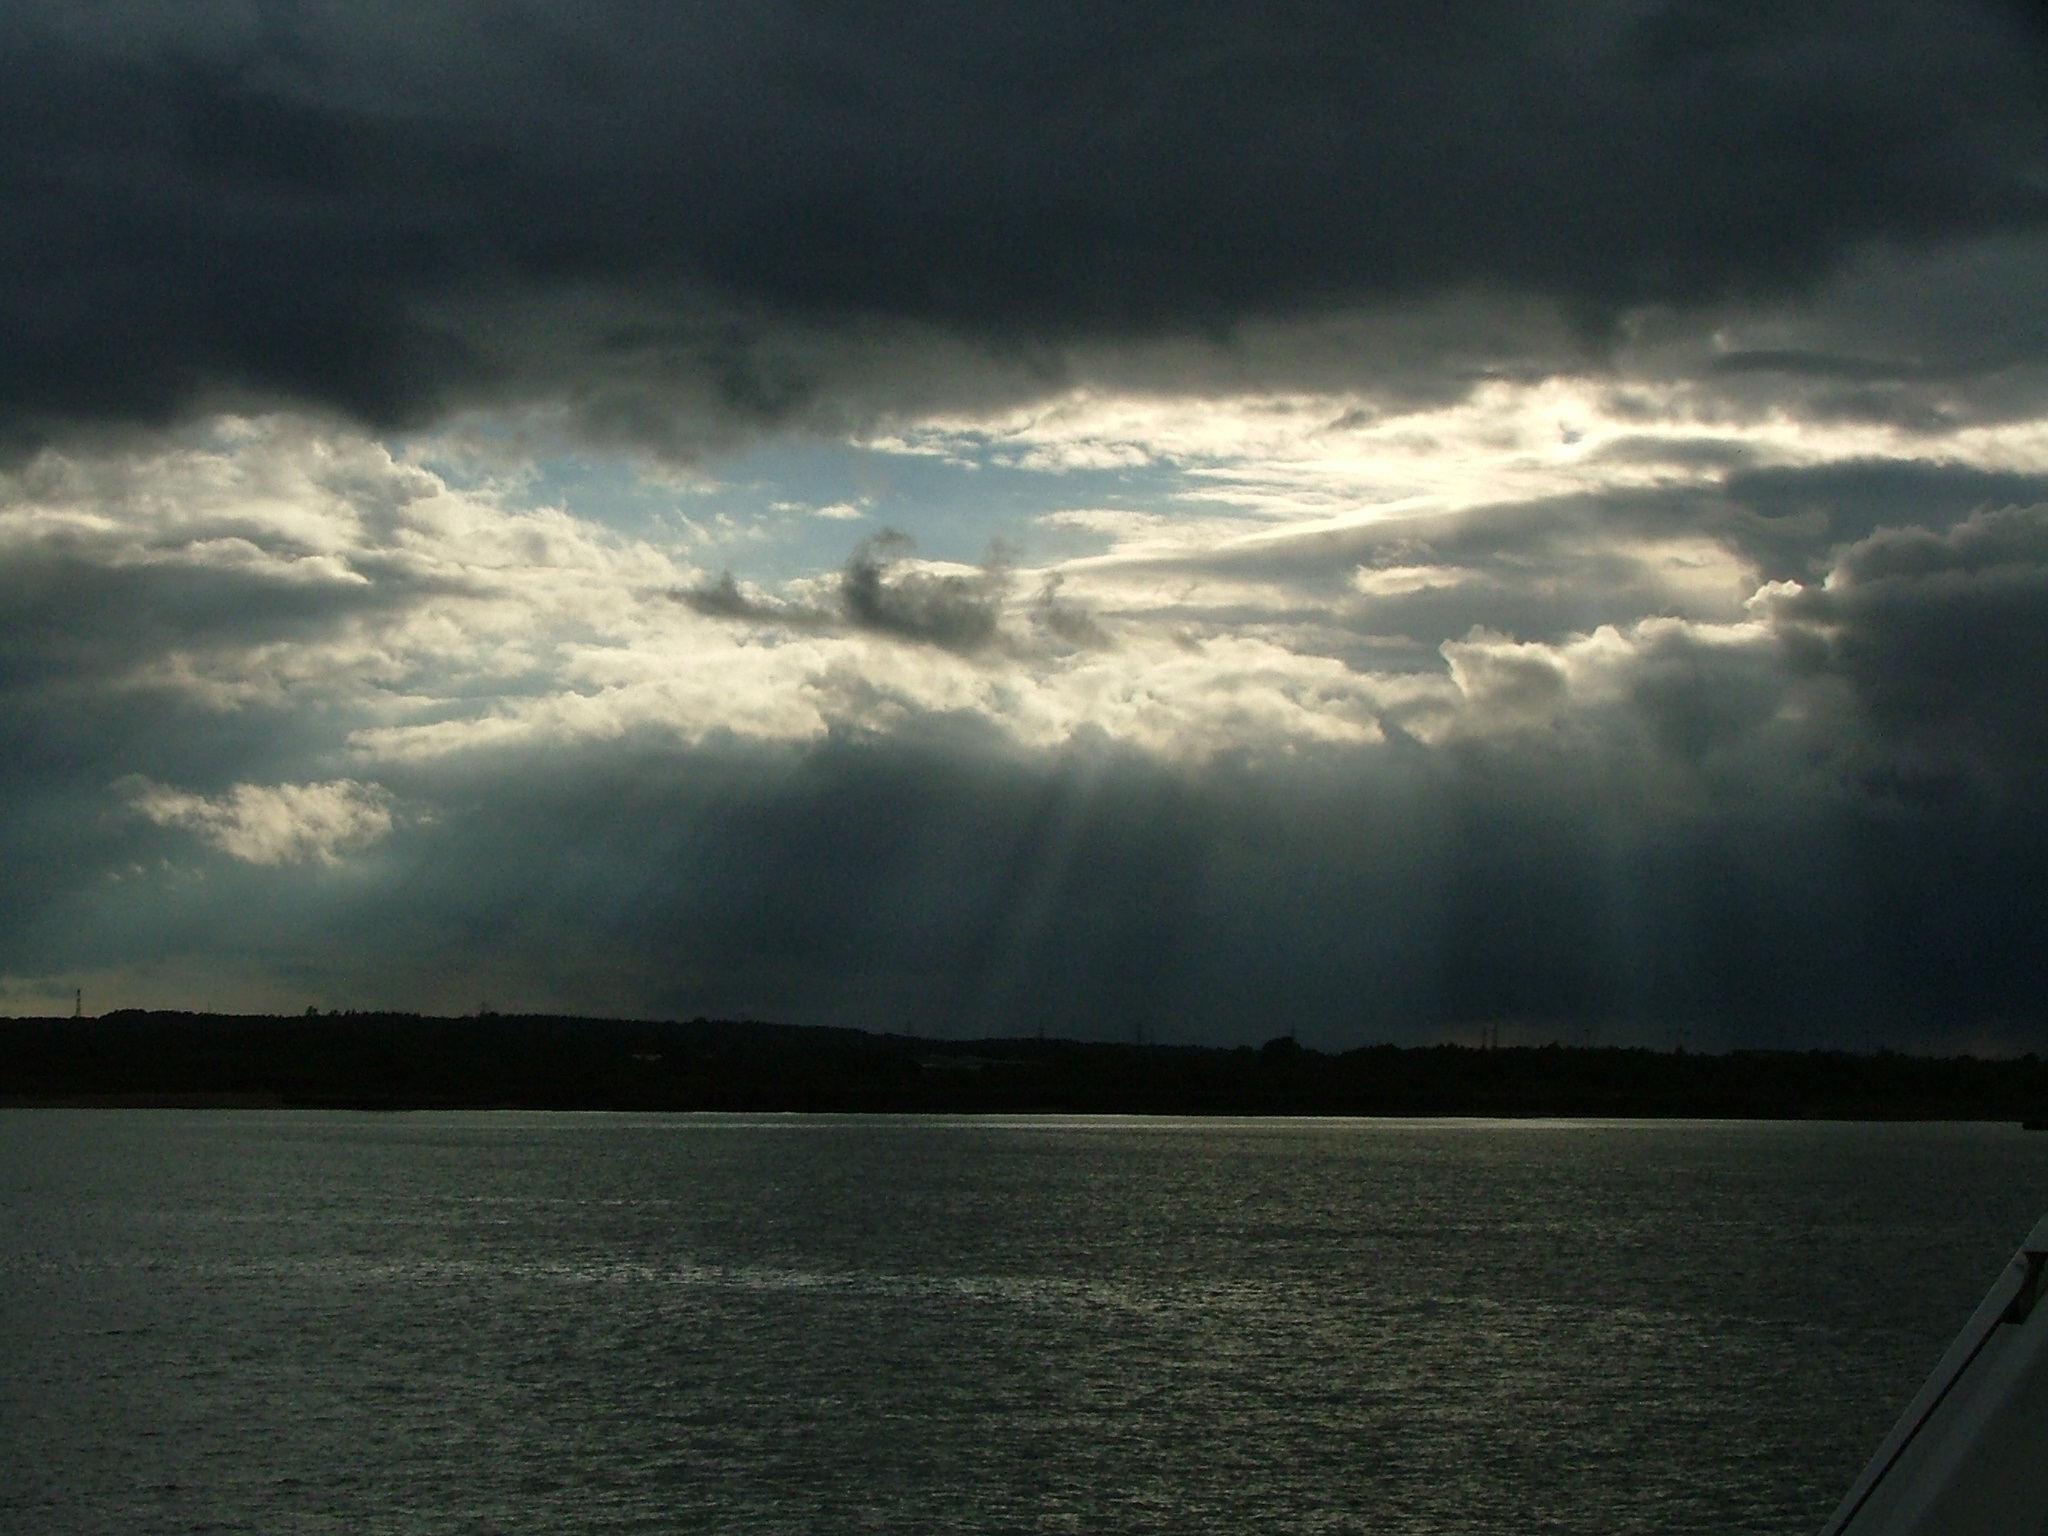
sea, nature, ocean, horizon, light, cloud, sky, sun, sunset, sunlight, morning, lake, view, dawn, dark, dusk, evening, reflection, natural, weather, storm, cloudscape, scene, dramatic, loch, meteorological phenomenon, atmospheric phenomenon